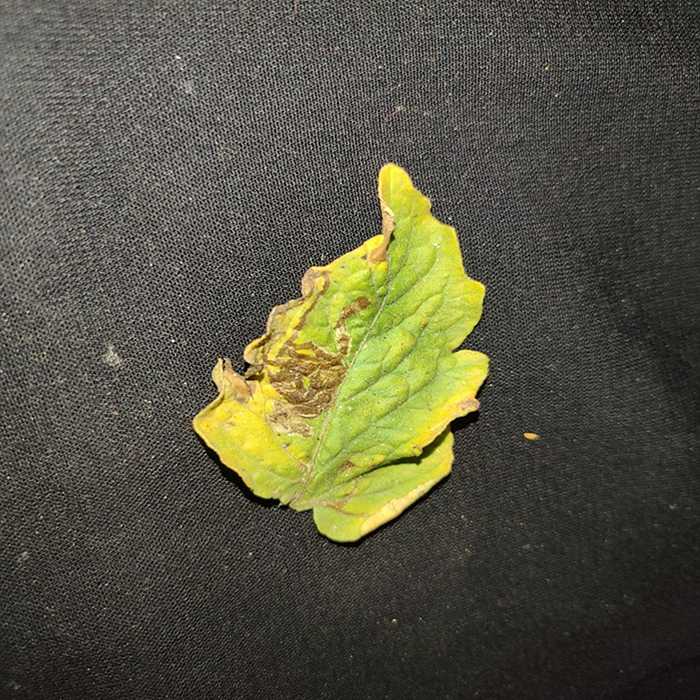
Plant: Tomato
Label: Tomato Bacterial spot